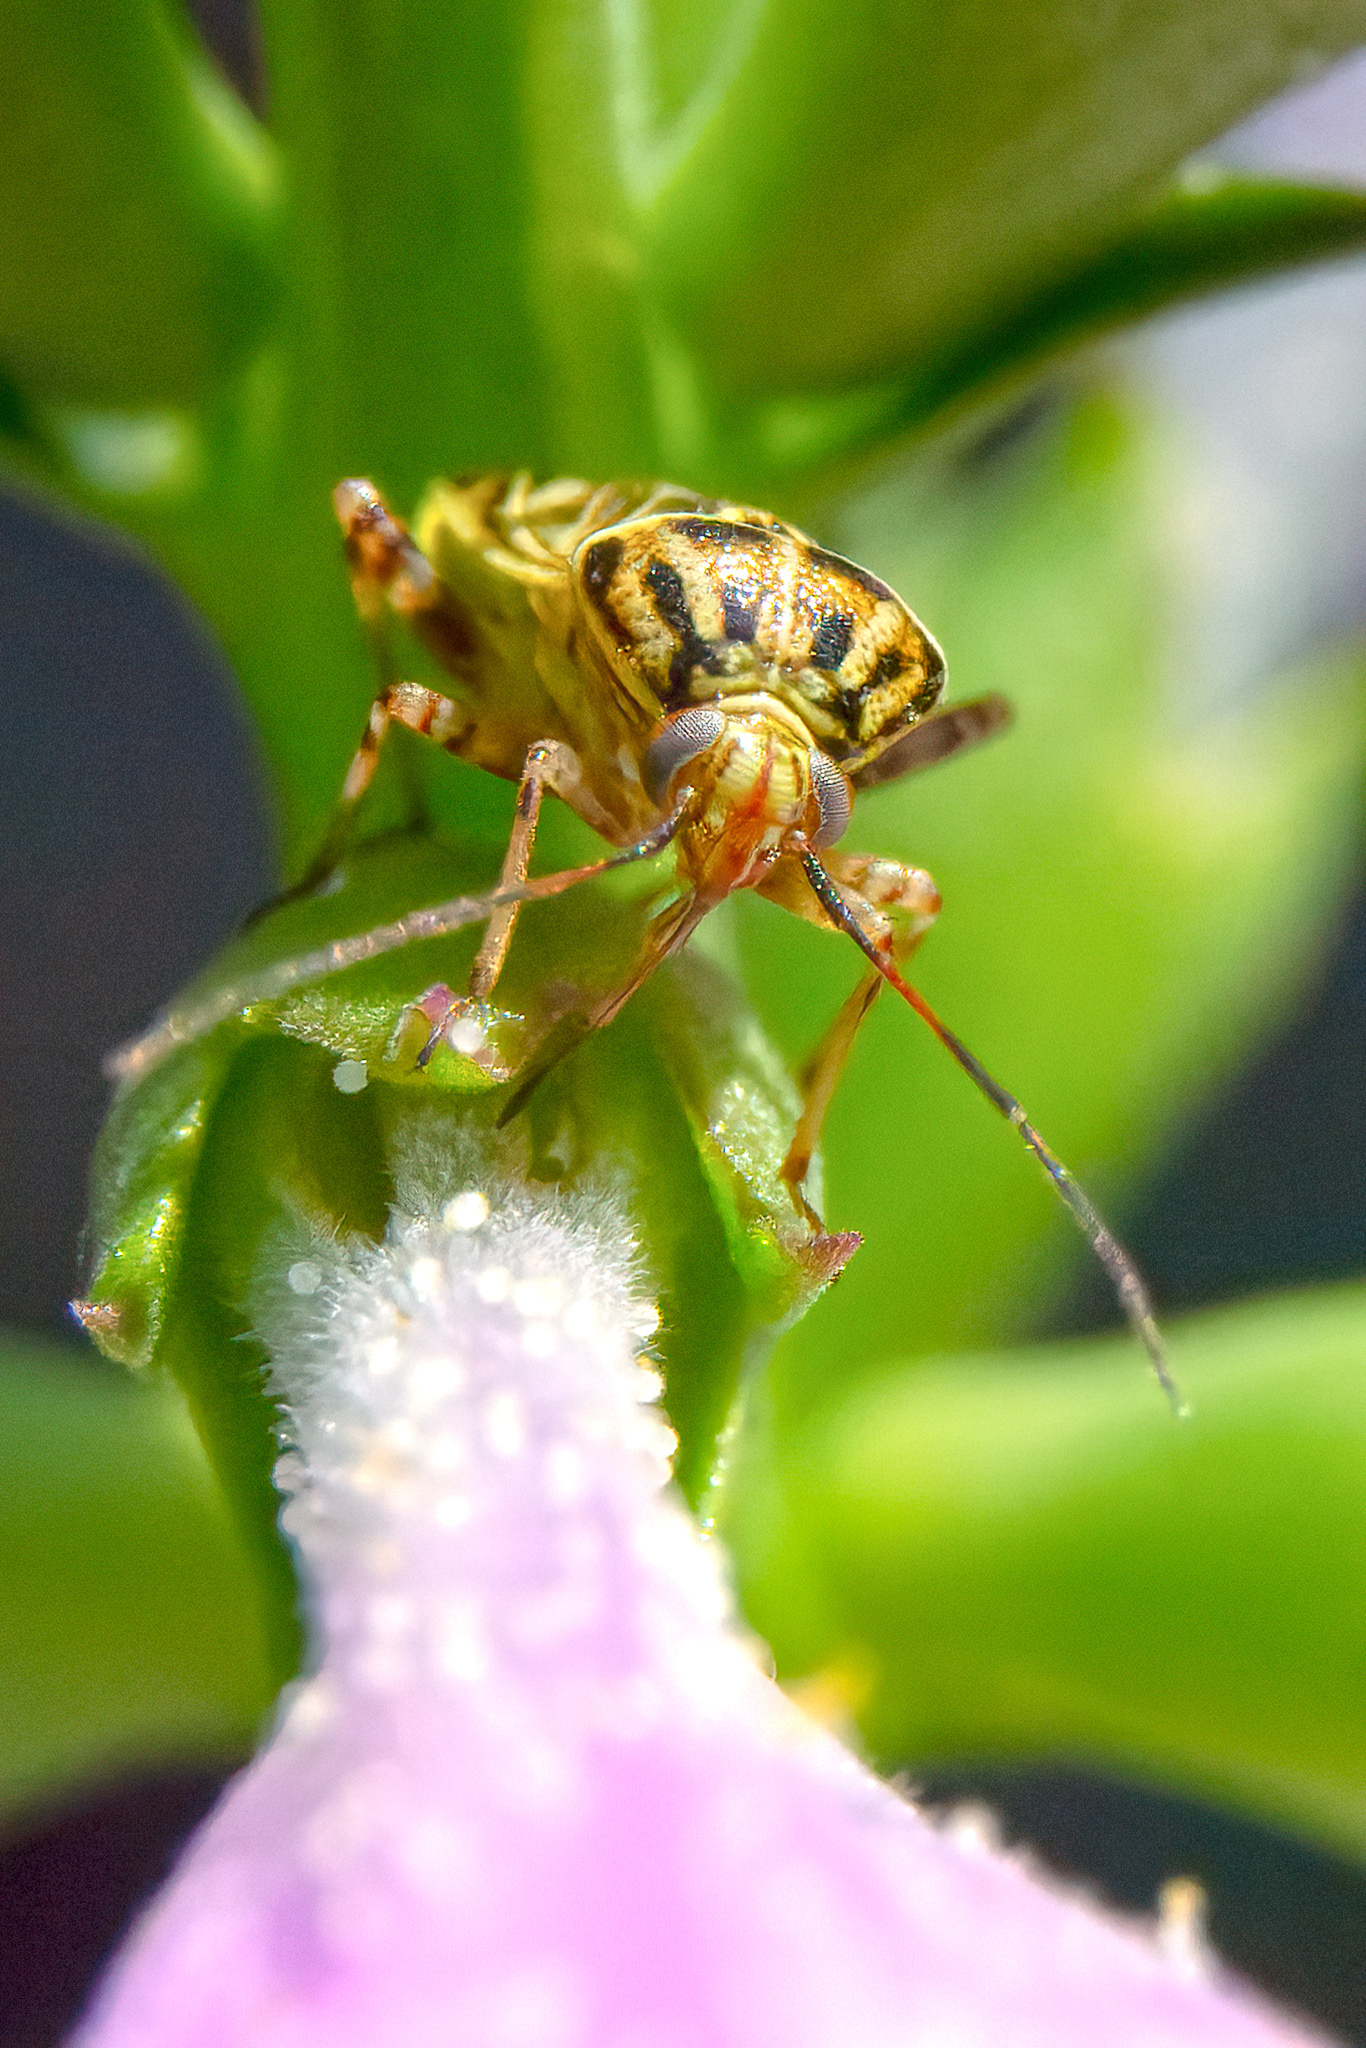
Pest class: lygus_bug